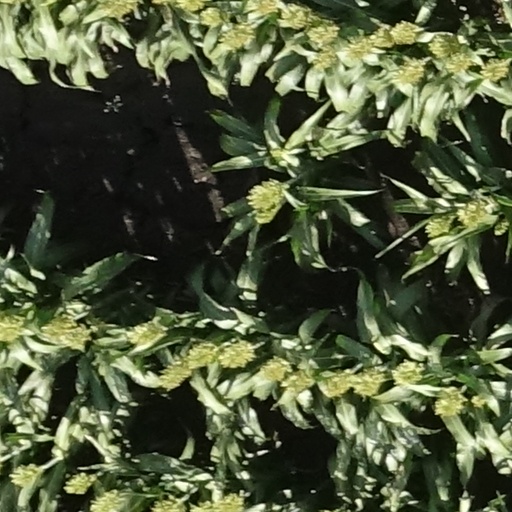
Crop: sorghum